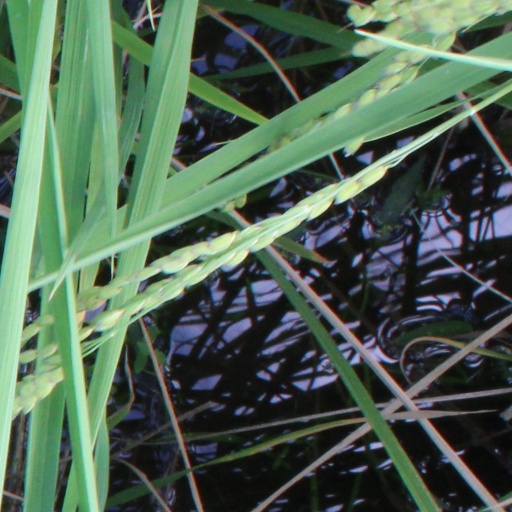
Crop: rice